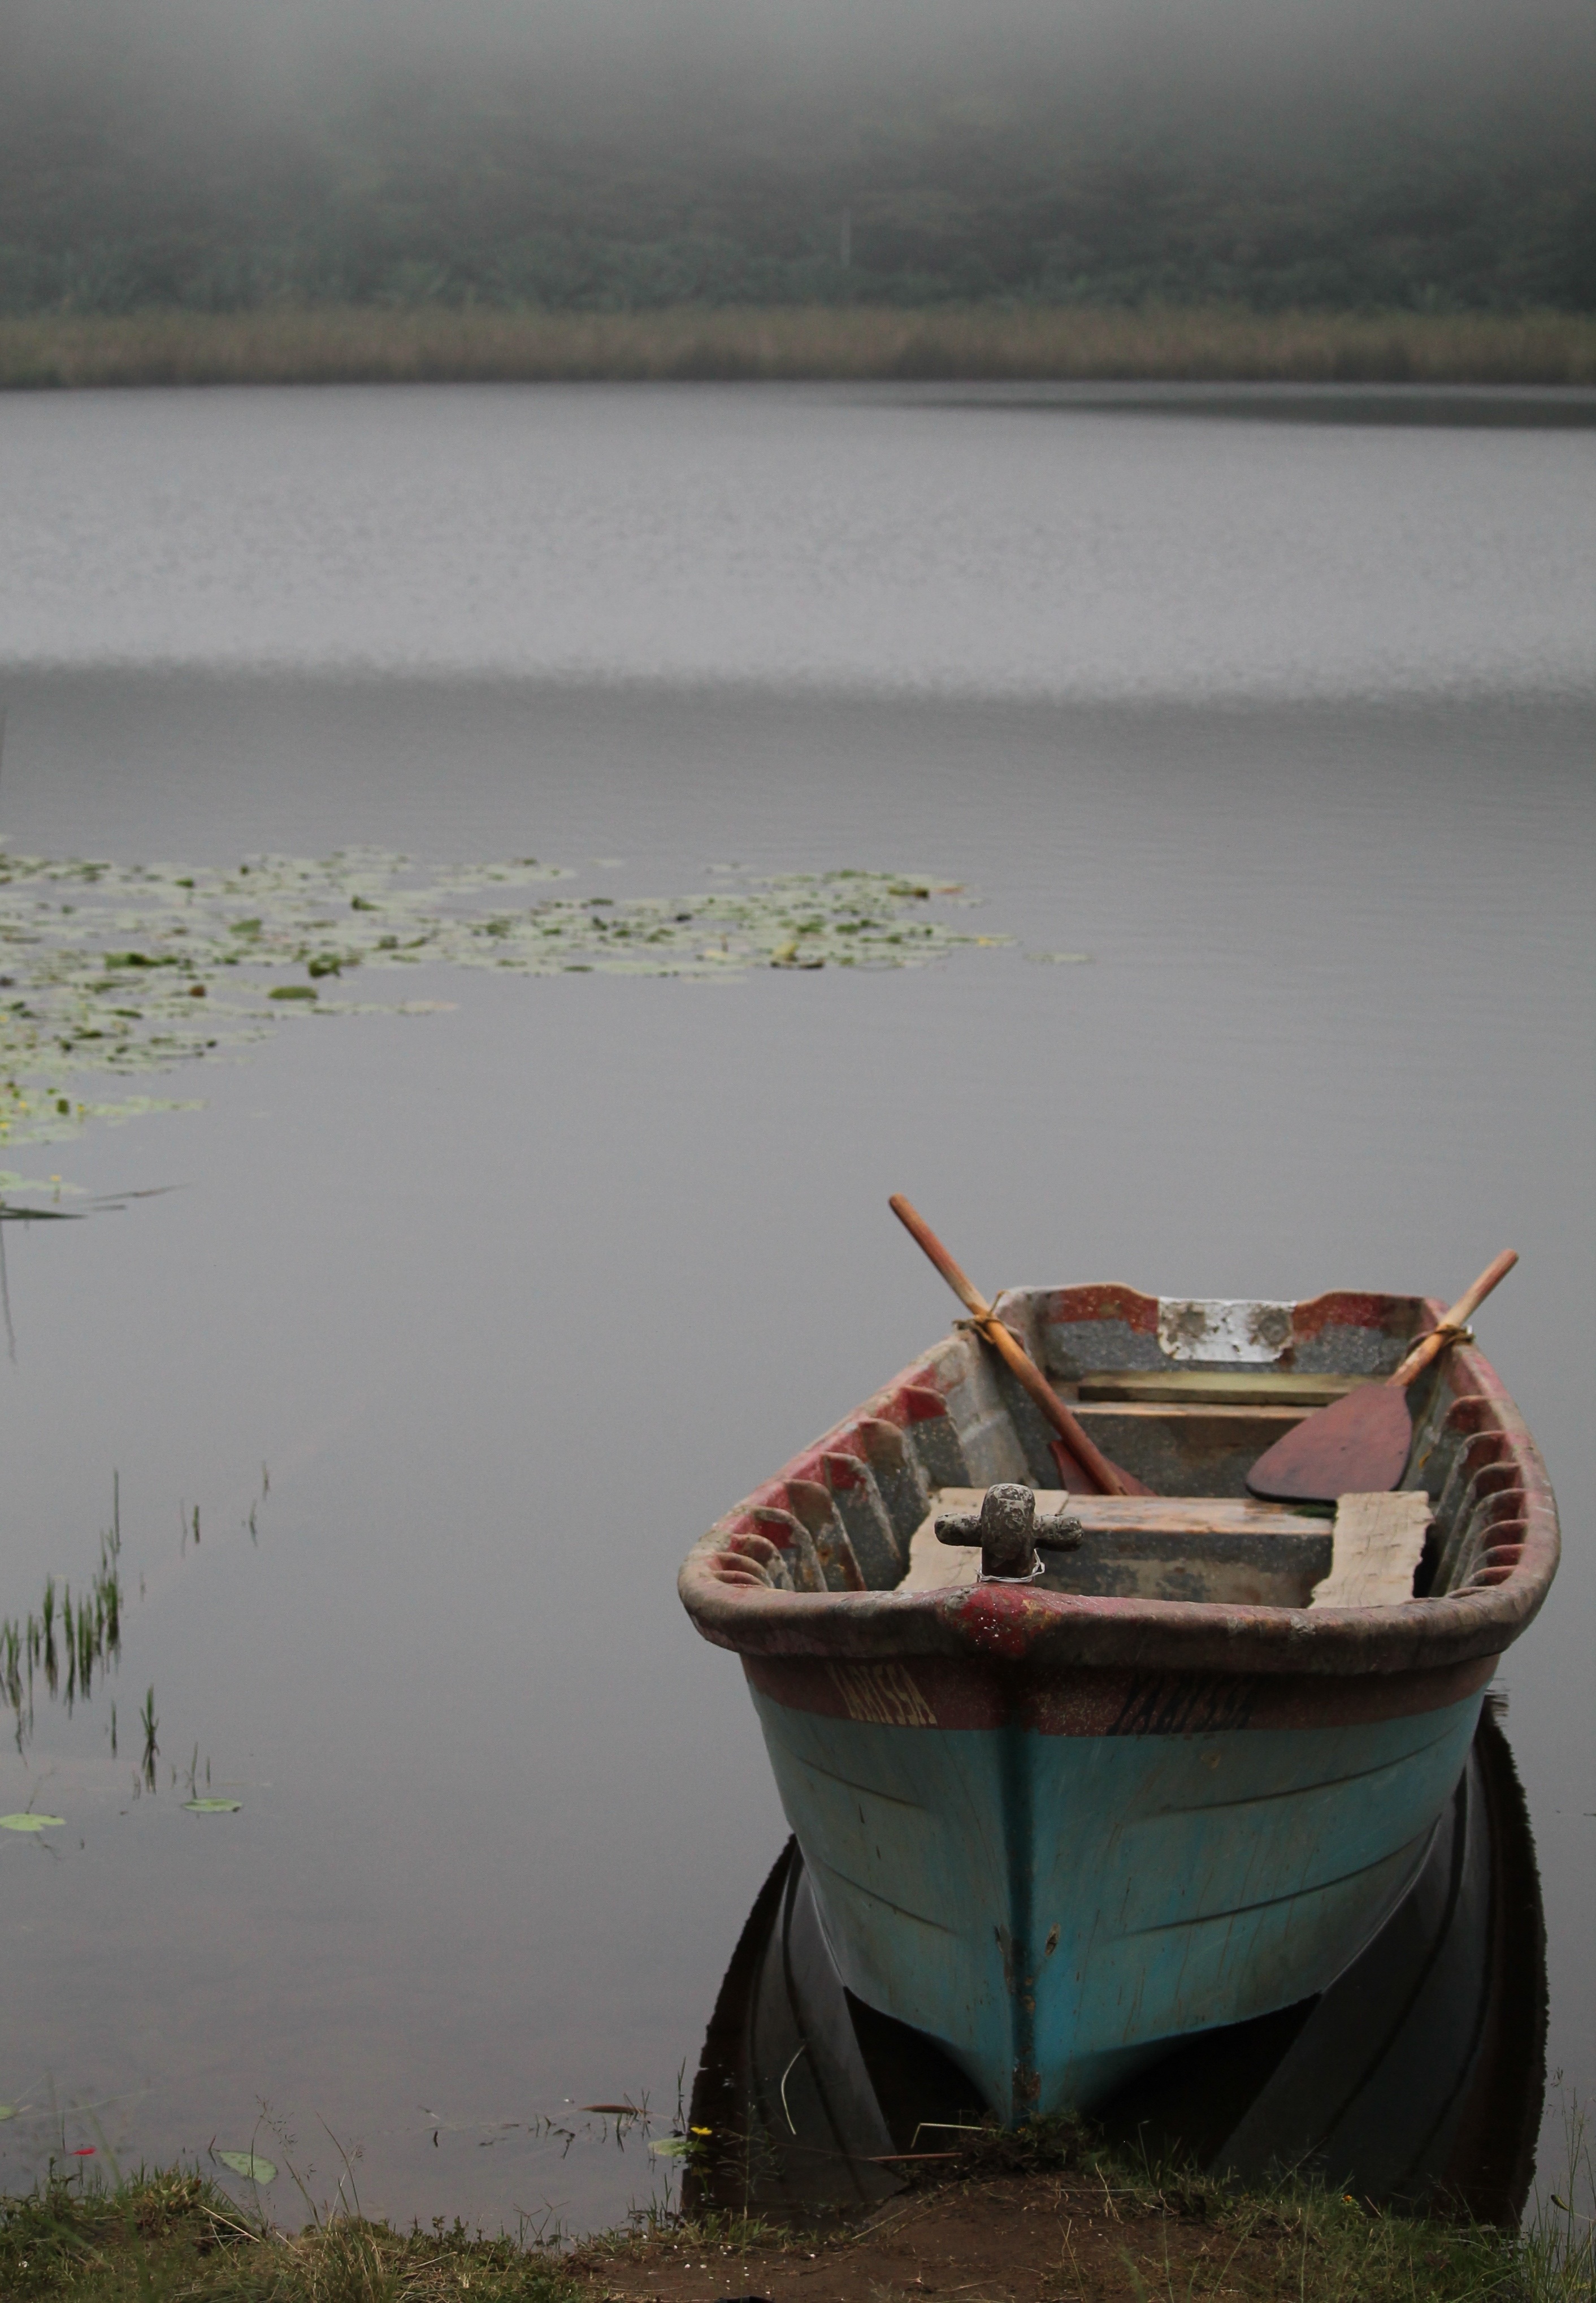
sea, water, nature, boat, morning, lake, adventure, canoe, reflection, vehicle, fisherman, boating, boats, laguna, fishermen, watercraft, barca, watercraft rowing